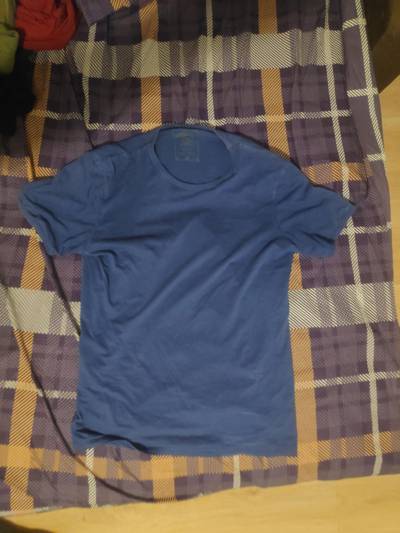
Waste category: clothes